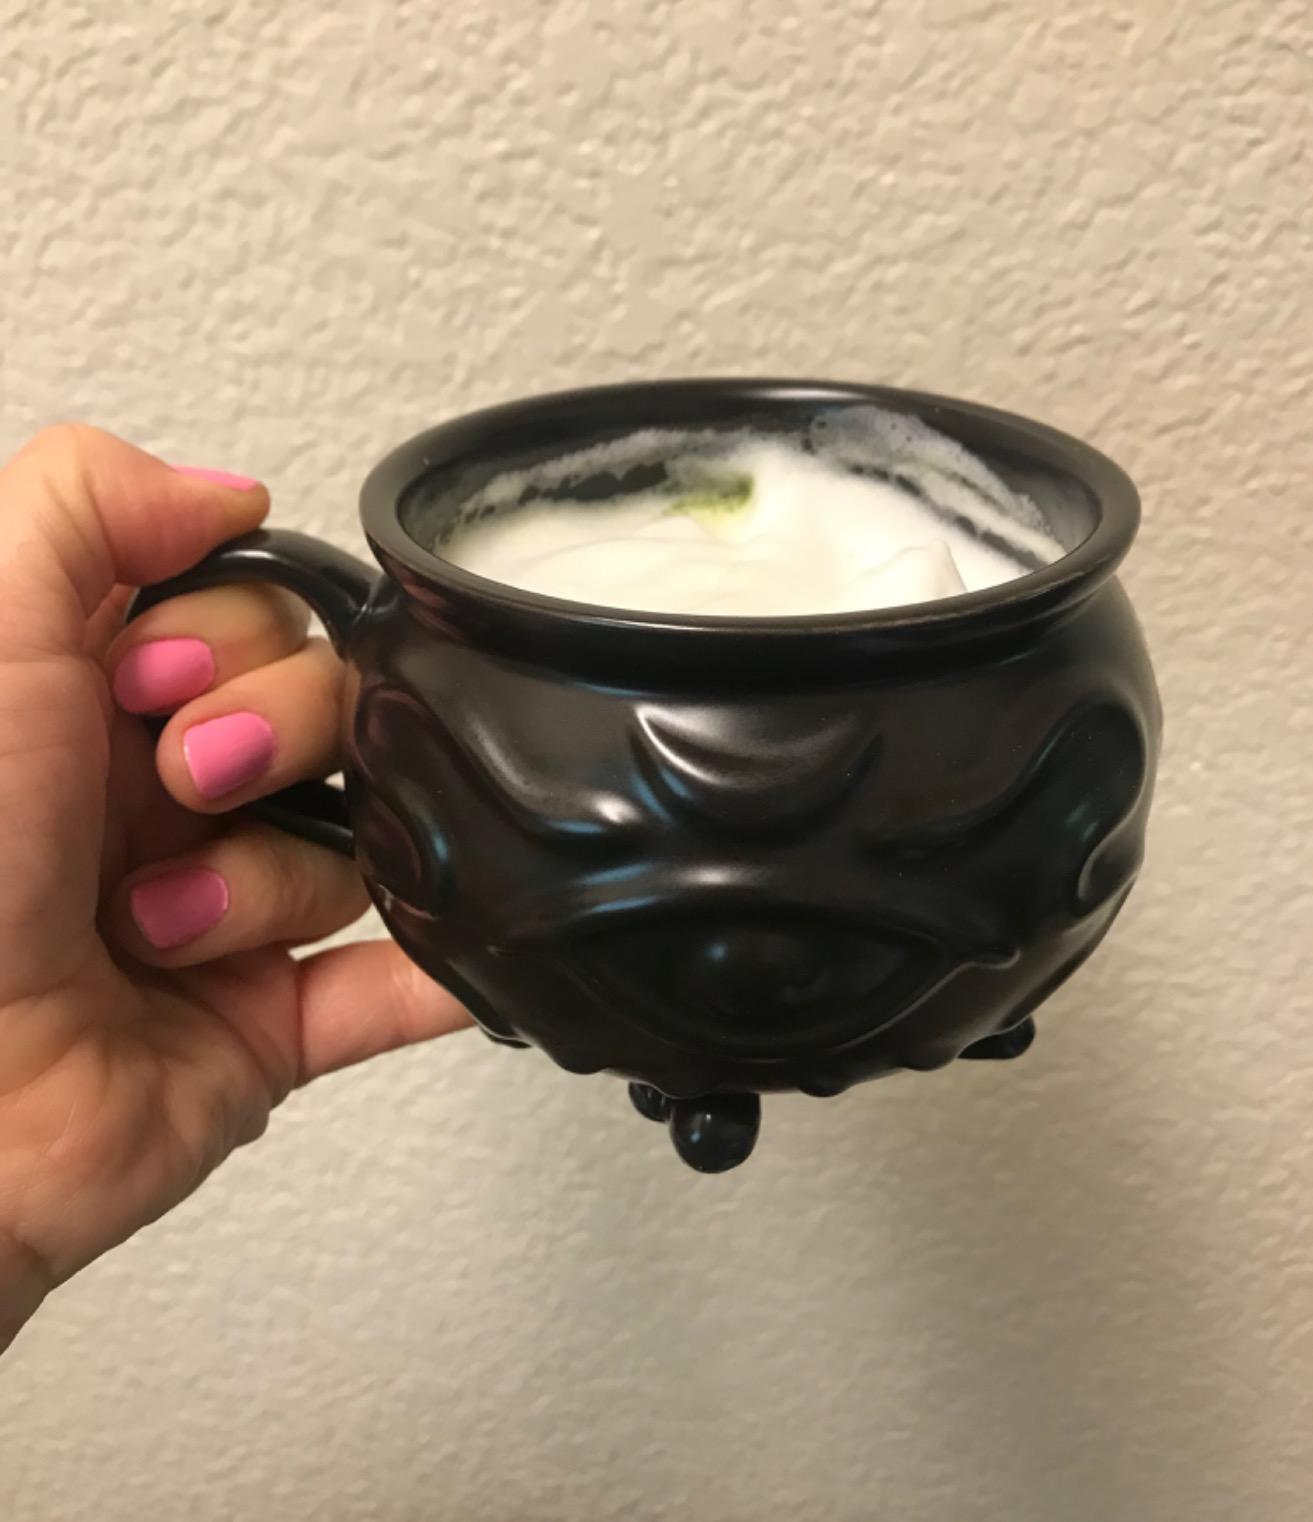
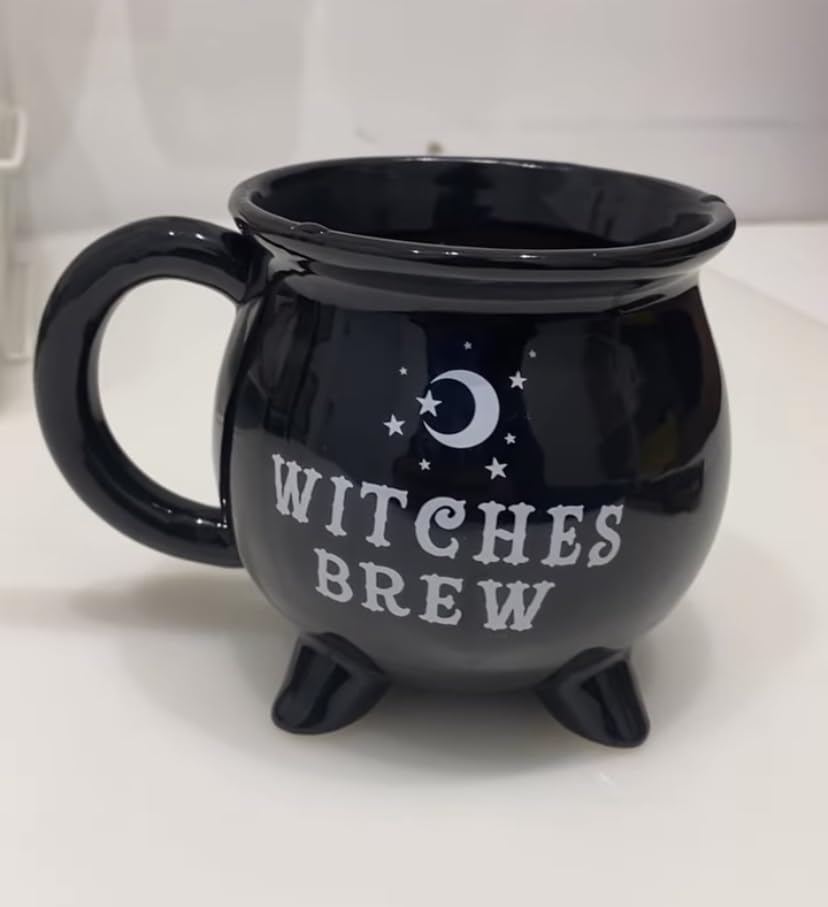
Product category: items_mug
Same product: no